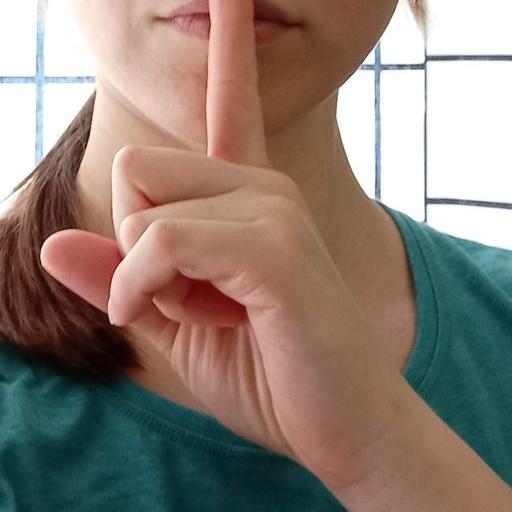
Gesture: mute